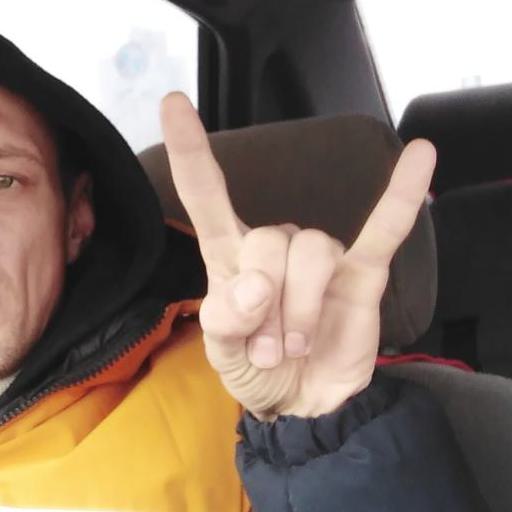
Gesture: rock